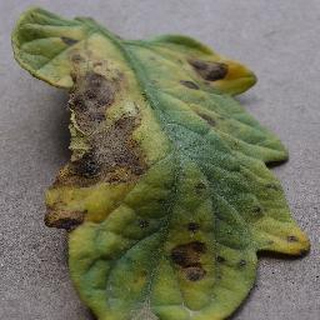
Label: tomato_early_blight